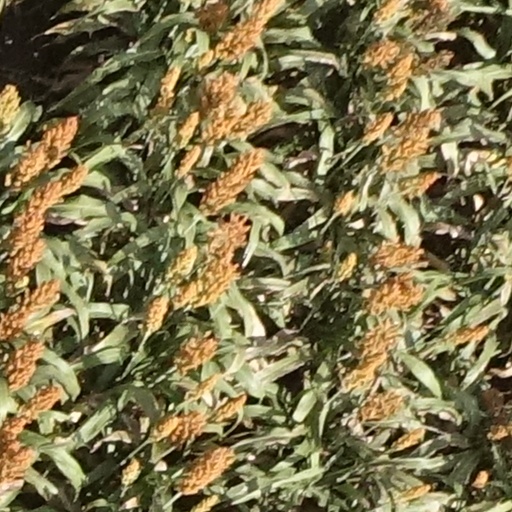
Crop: sorghum